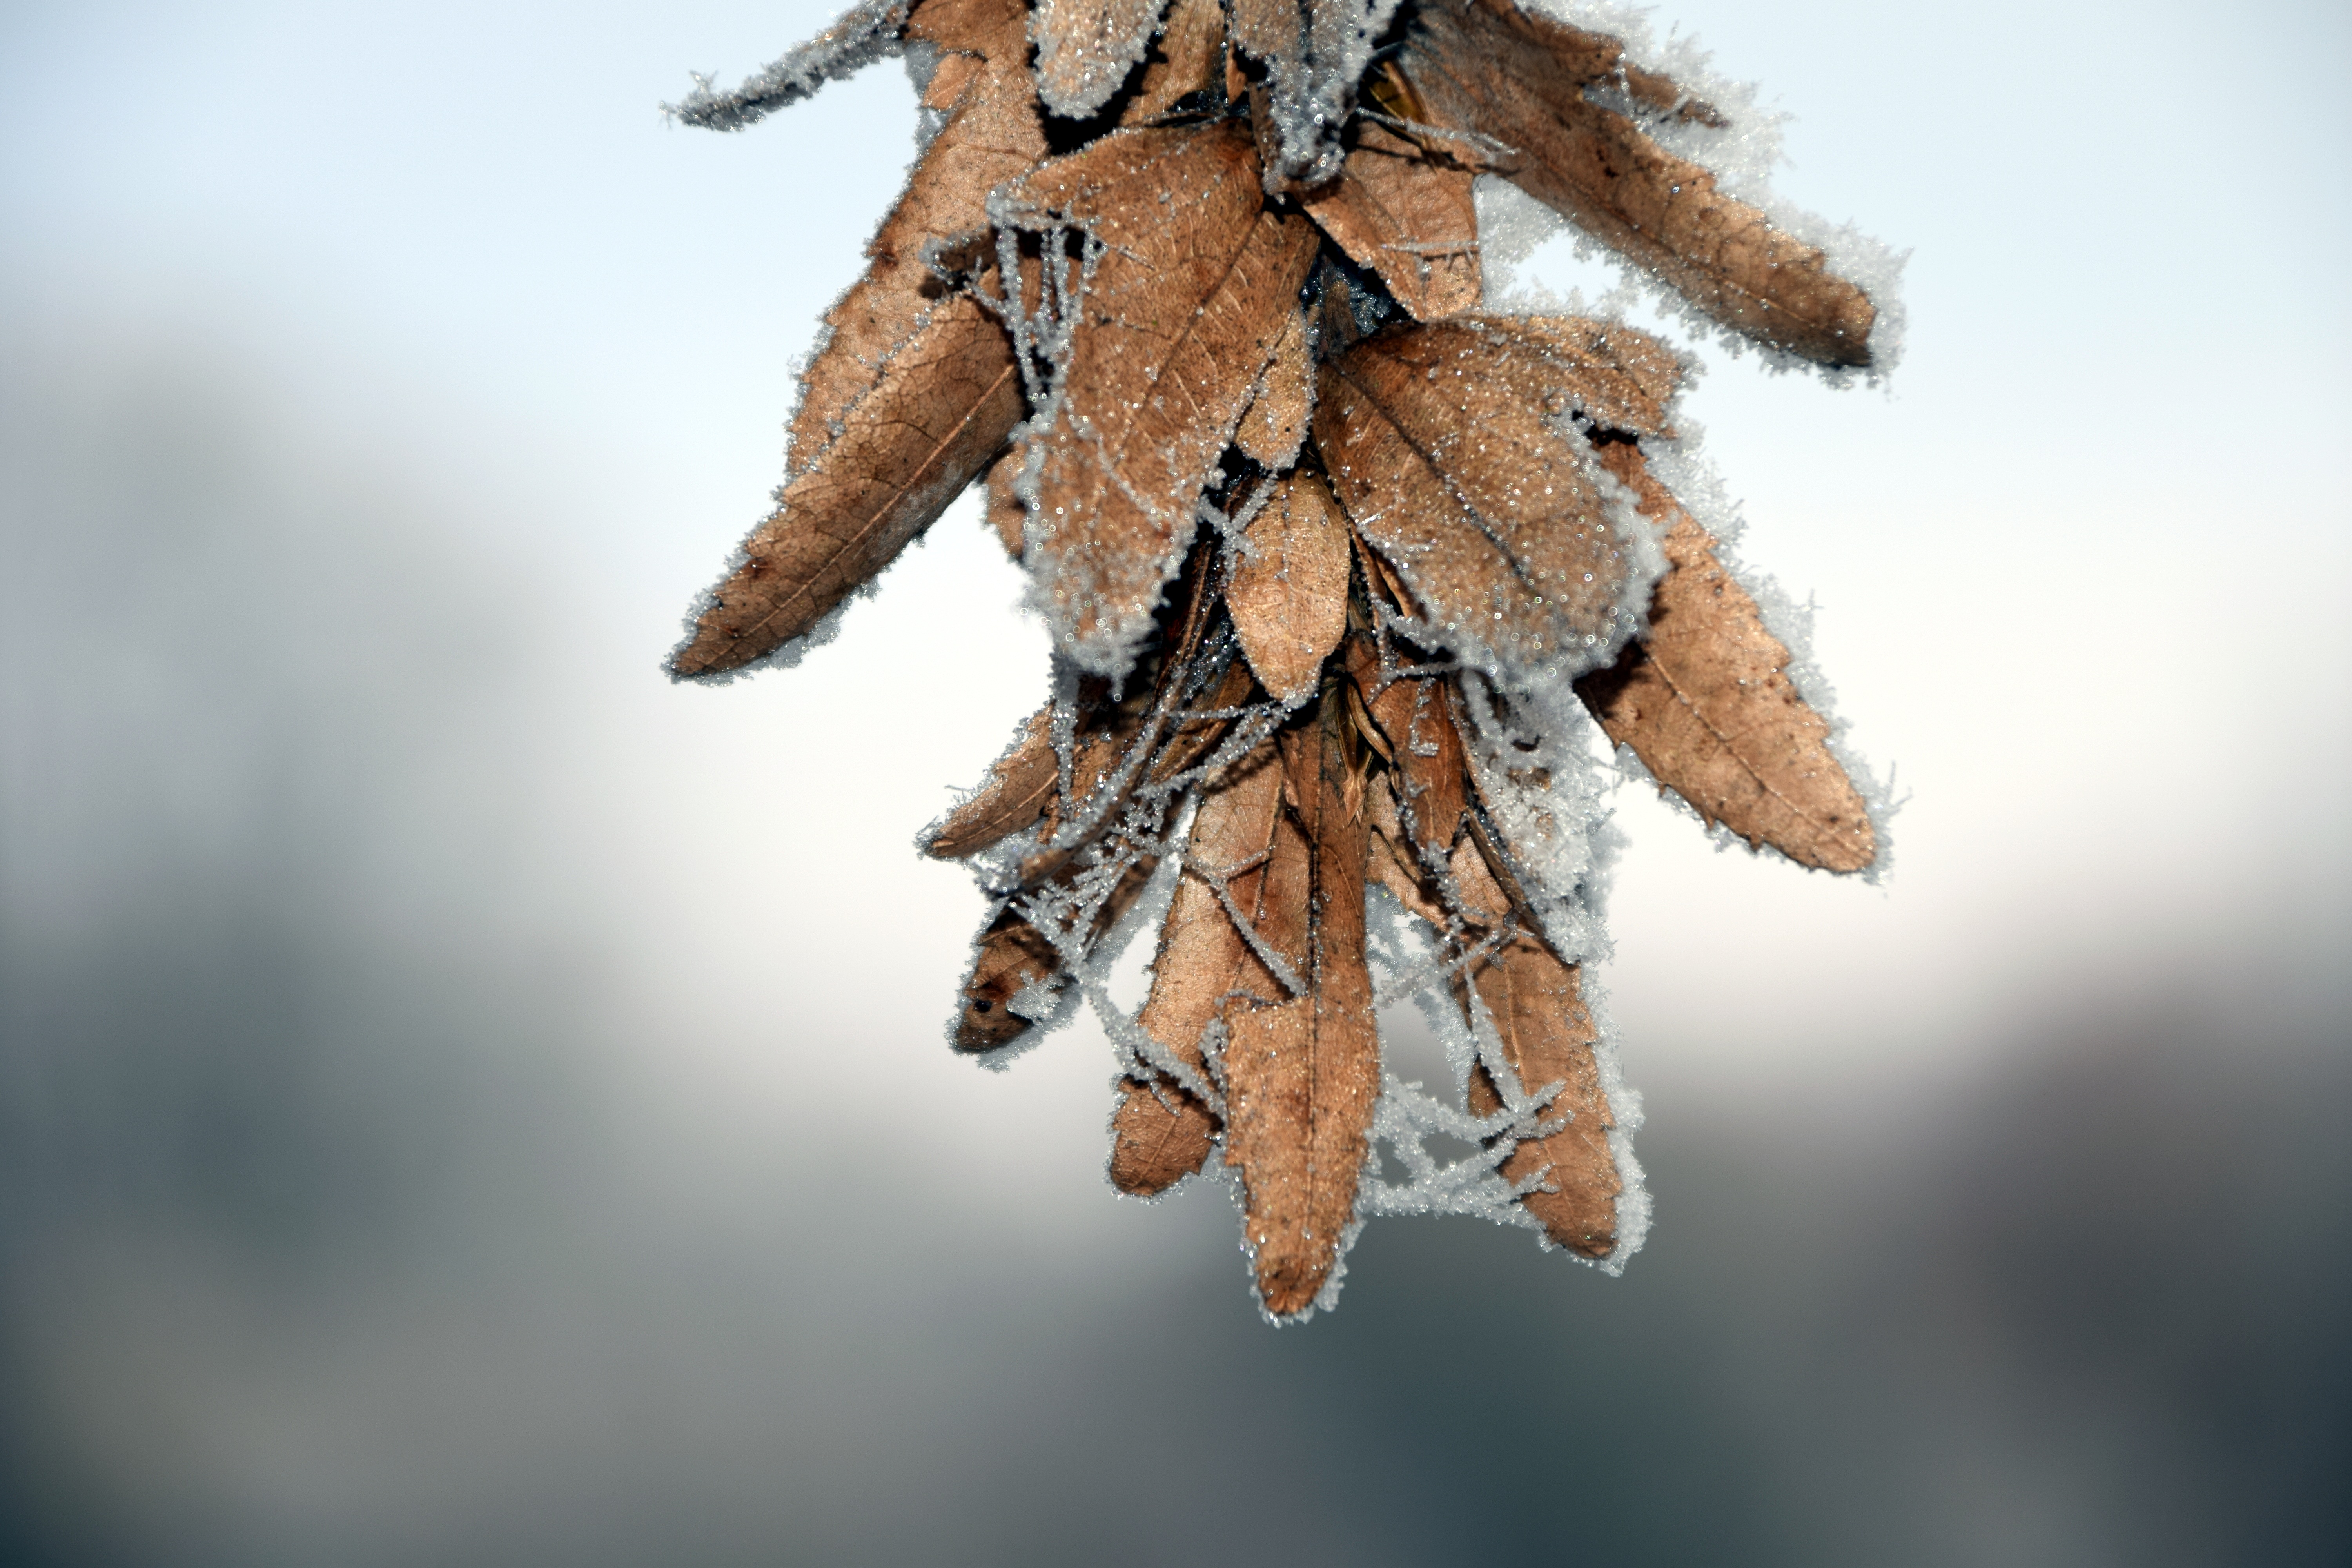
tree, nature, branch, snow, cold, winter, plant, leaf, flower, frost, ice, spring, autumn, close, season, map, twig, close up, seeds, beautiful, december, silent, greeting card, freezing, macro photography, eiskristalle, flying seeds, woody plant, tree seeds, seeds in the winter, seeds with snow